Nepal Airlines

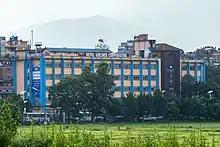
Headquarters of Nepal Airlines

Nepal had 181,000 tourist visitors in 1985, of which 80 per cent arrived by air. Royal Nepal Airlines carried 38 per cent of these tourist passengers, but that number was down from the company's peak market share of 50 per cent in 1979. Indian Airlines Corporation was RNAC's main competitor, but newer entrants in the business were also competing with RNAC for market share. These companies included Singapore Airlines and Lufthansa, which started direct Kathmandu-Frankfurt service in cooperation with RNAC in October 1987 and now, other airlines are also wanting to do so.